Iznik pottery

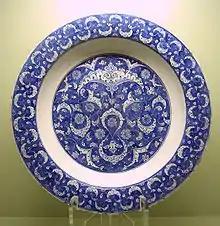
Large dish (charger), 1500–1510

From the late 15th century, potters in Iznik began producing wares that were decorated in cobalt blue on a white fritware body under a clear glaze. Both the manufacturing technique and the underglaze designs were very different from that used in the production of Miletus ware. Fritware had been made in the Near East from the 13th century, but Iznik fritware, achieving a white surface, was a major innovation.